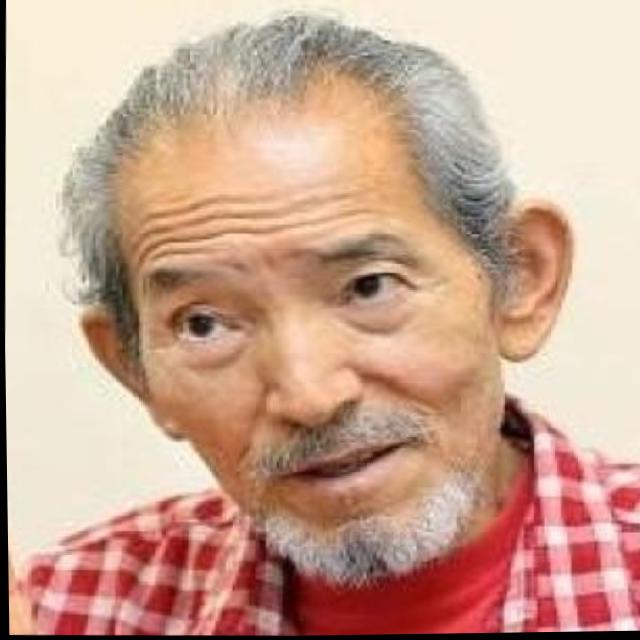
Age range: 65+